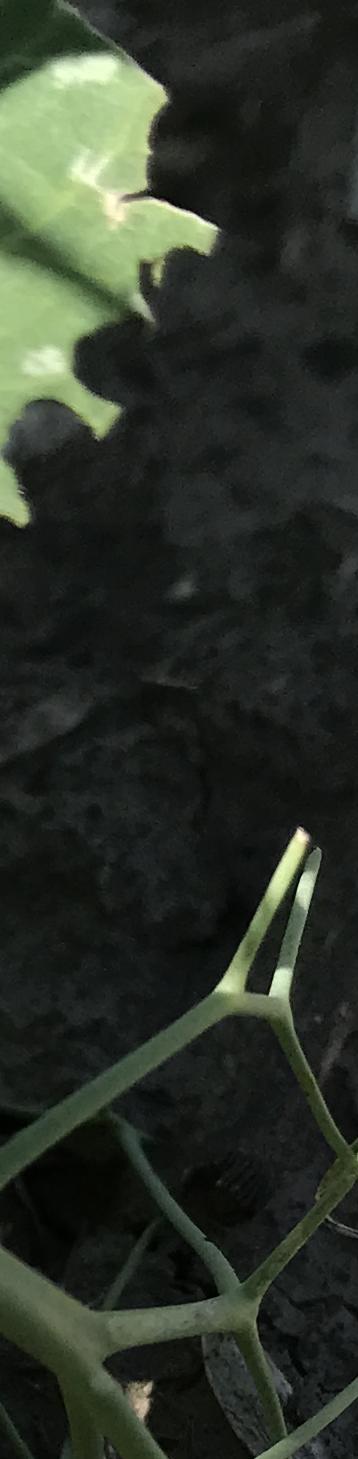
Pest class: pea_leaf_weevil